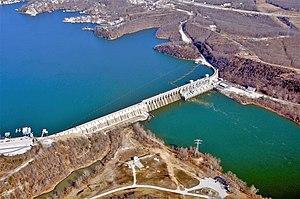
Le barrage de Bagnell, en anglais : Bagnell Dam, est un barrage situé sur le ressort de la ville abandonnée de Lakeside dans le comté de Miller en limite avec le comté de Camden dans le Missouri aux États-Unis. Il retient la rivière Osage, formant ainsi le lac des Ozarks. Il s'agit d'un barrage poids, en béton, d'une hauteur de 45 m, construit, à partir de 1929, par l'Union Electric Company, dorénavant Ameren, dans le but de produire de l'énergie hydroélectrique. Il mesure 775 m de long et comprend un déversoir de 160 m et une centrale électrique de 156 m. Les huit générateurs ont une capacité maximale de 215 mégawatts.